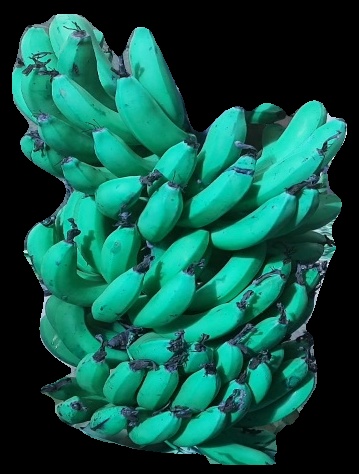
Variety: pachbale
Grade: grade3